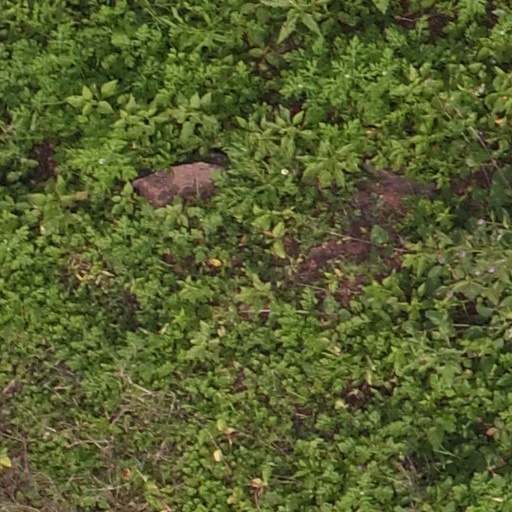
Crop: maize; corn